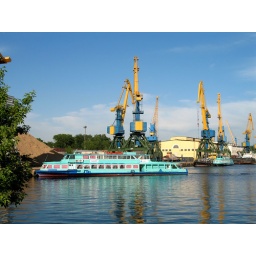
So called river bus in Moscow South port